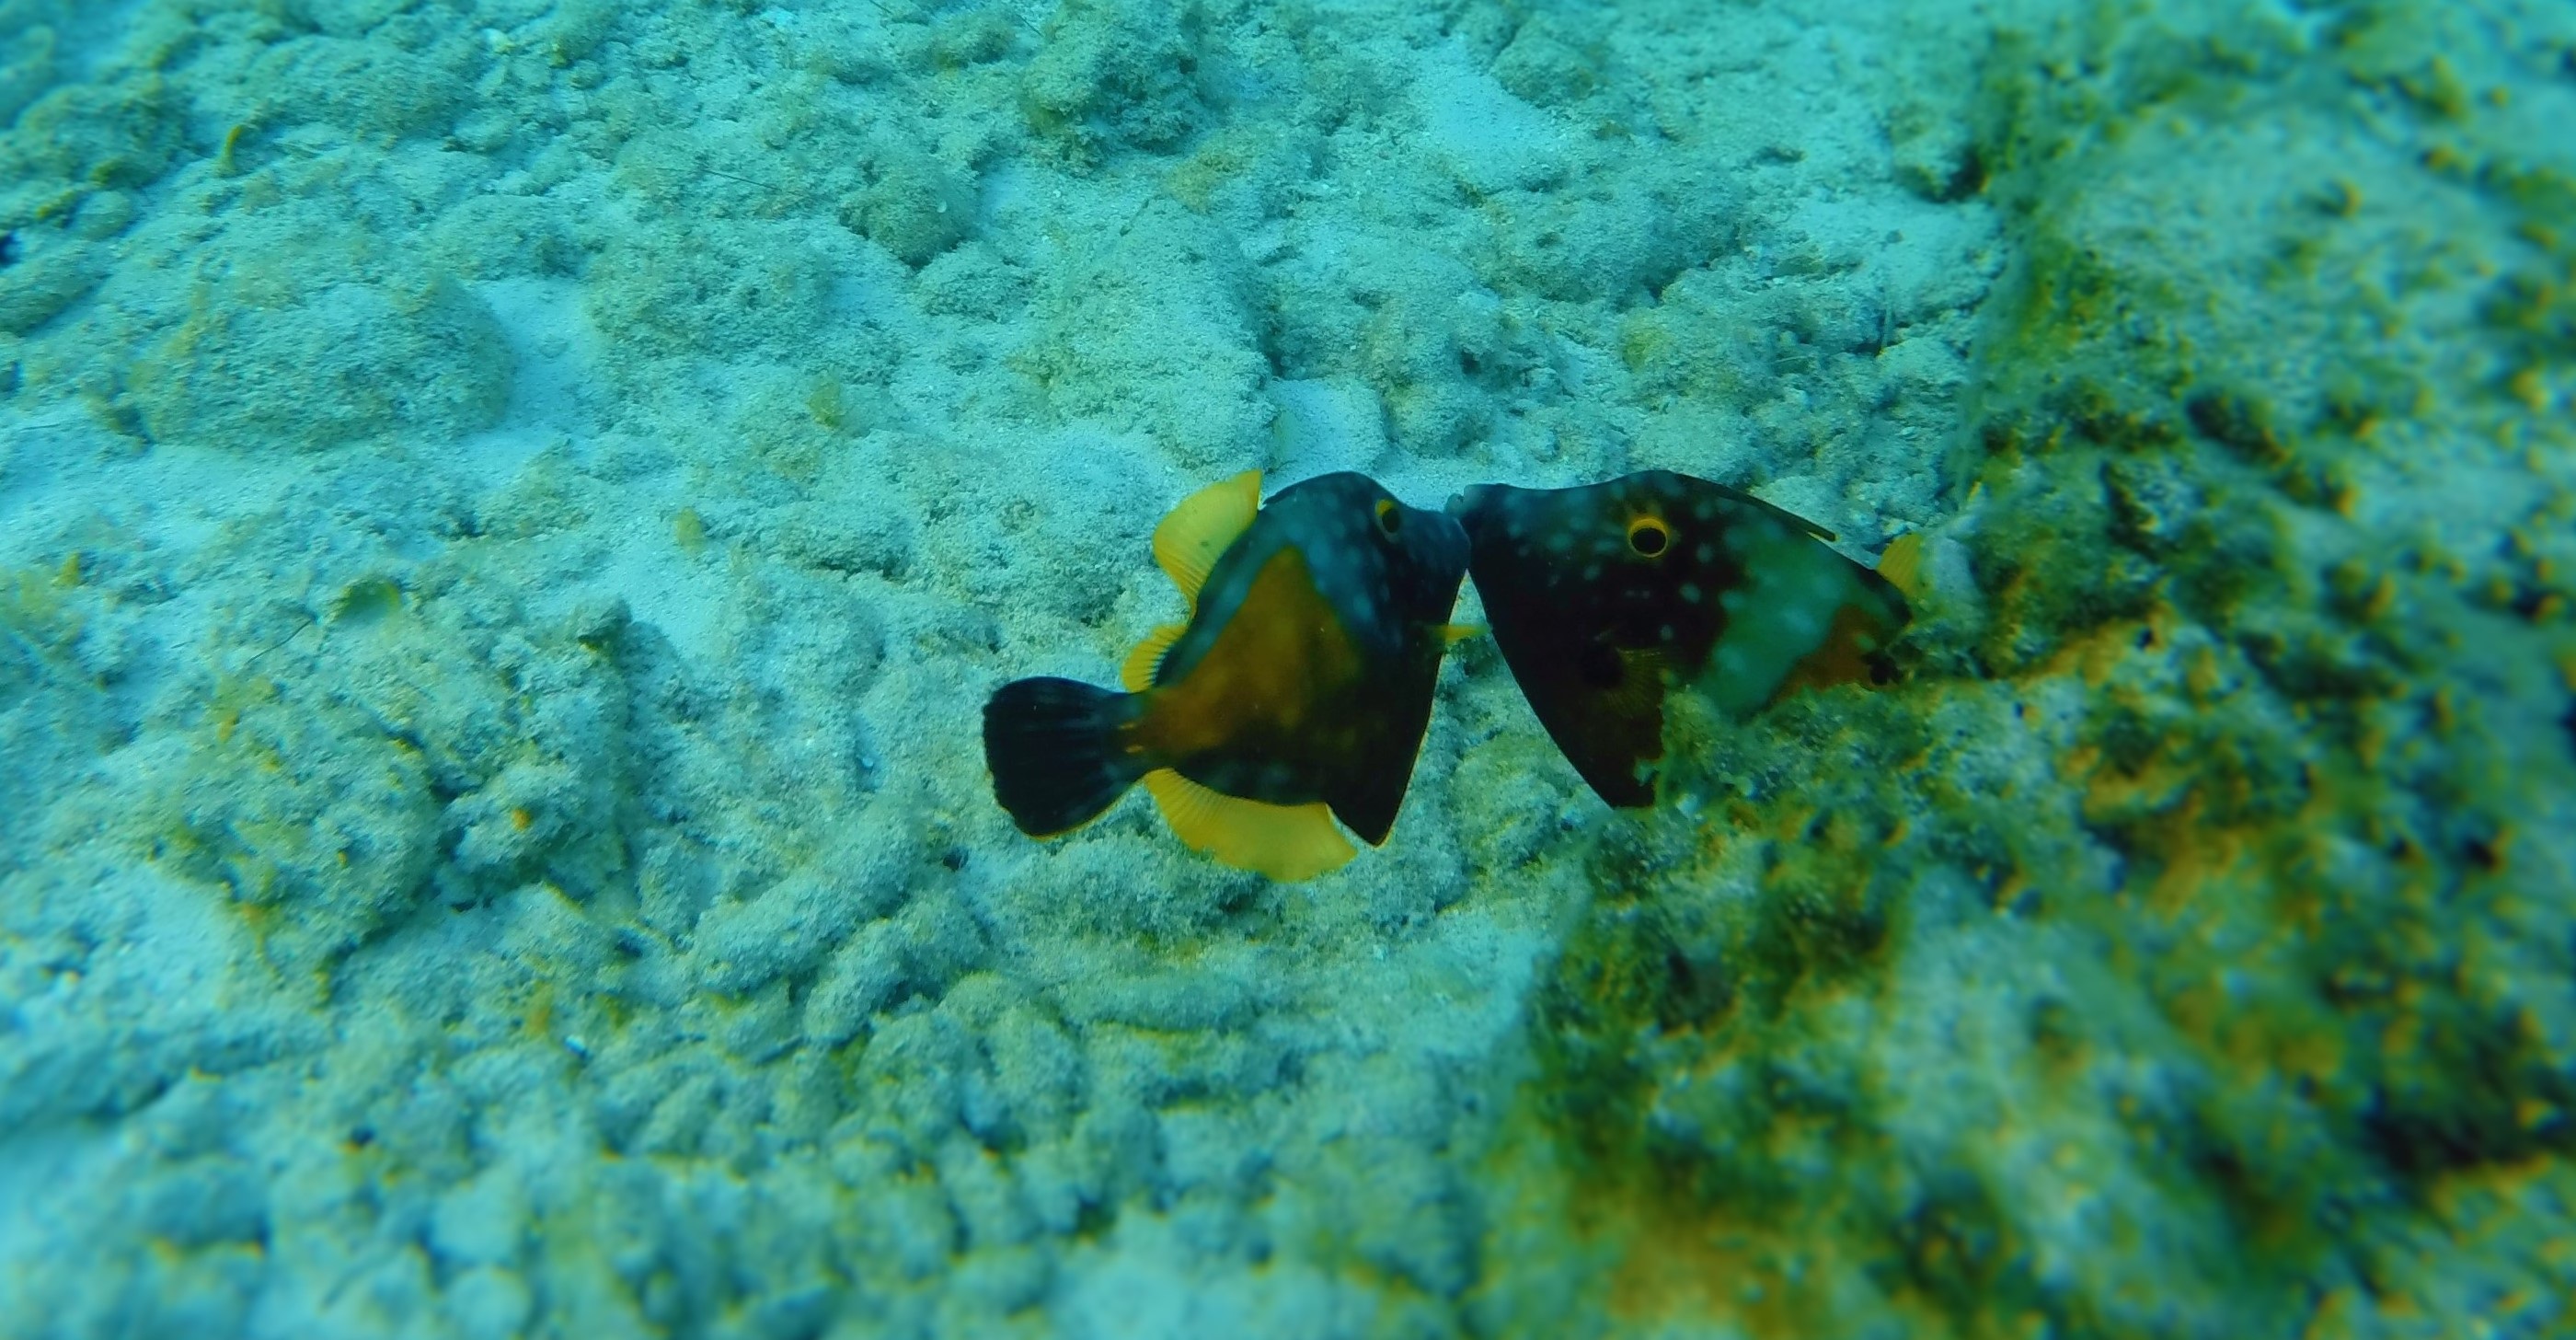
sea, water, nature, ocean, animal, vacation, diving, wildlife, underwater, tropical, biology, aquatic, colorful, fish, coral, coral reef, invertebrate, life, reef, dive, sports, marine, caribbean, exotic, habitat, scuba, undersea, fishes, water sport, triggerfish, marine biology, coral reef fish